Describe the emotion expressed in this image:  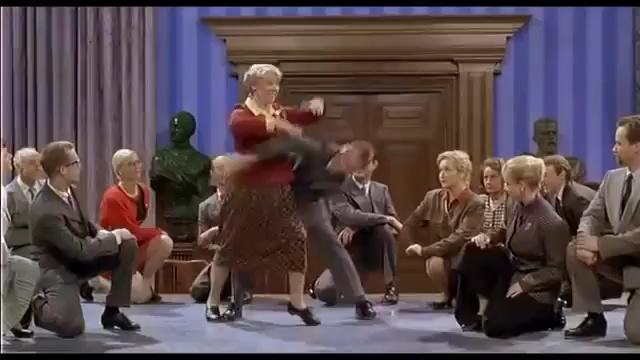
This person displays Suffering, valence and arousal with low intensity.